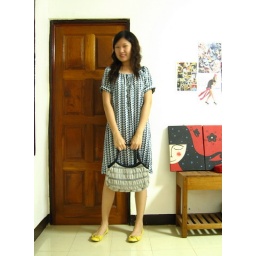
* vintage blue dots satin dress designed by me. * vintage blue bag from sidewalk market. * yellow ballet flat 'Jeoffrey Campbell'